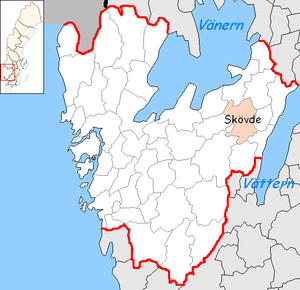
La commune de Skövde est une commune suédoise du comté de Västra Götaland, peuplée de 53 259 habitants. Son chef-lieu se situe à Skövde.